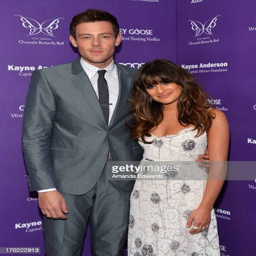
actor and pop artist arrive